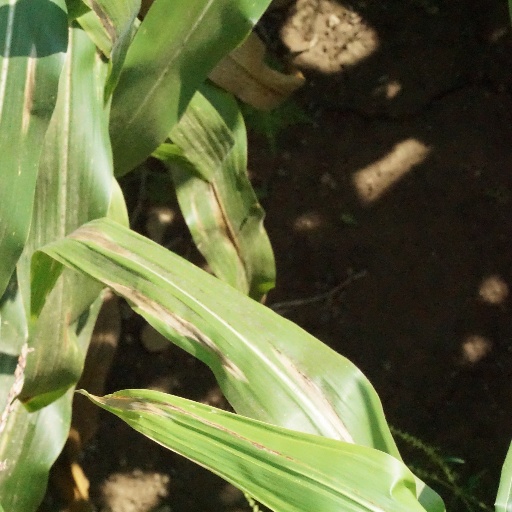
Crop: maize; corn